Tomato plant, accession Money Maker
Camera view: bottom (45 deg); turntable rotation: 150 degrees
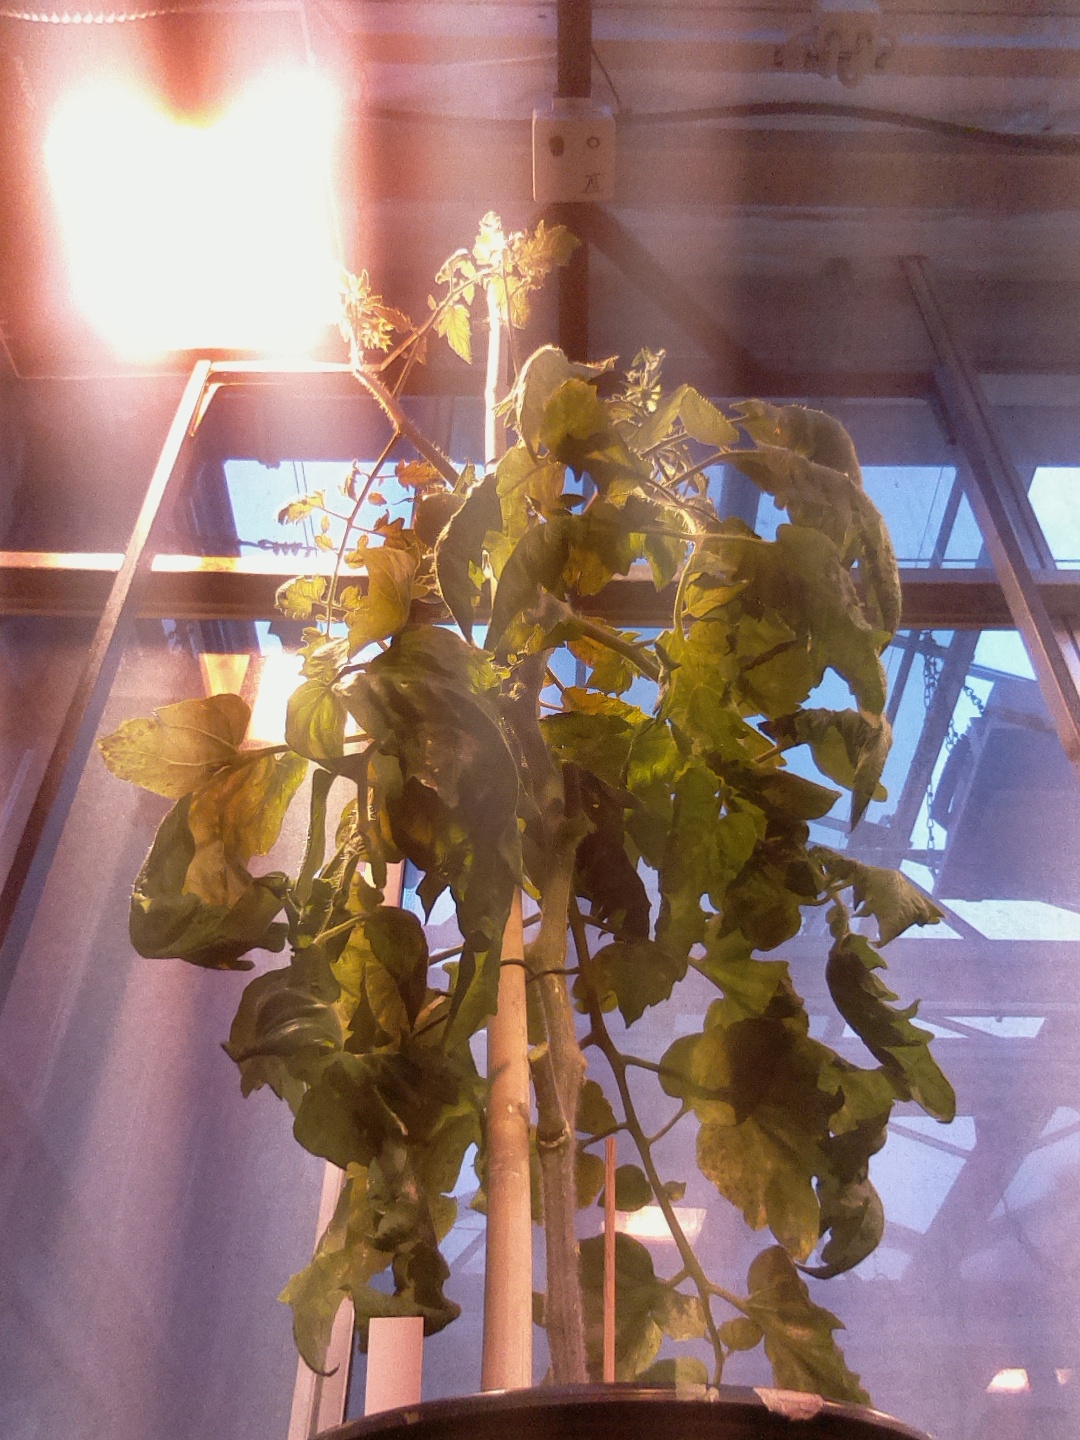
BBCH growth stage 74: 40%-50% of final fruit size